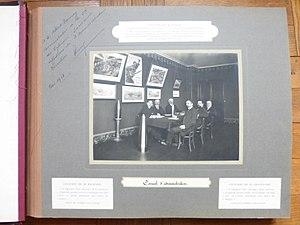
Conseil d'administration de La SACLA en 1918
Jules-Jean Puech, né le 22 avril 1873 à Périgueux et mort le 6 mars 1932 à Cambo, est un industriel français, maître de forges.